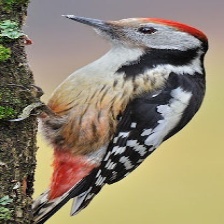
Species: DARJEELING WOODPECKER
Scientific name: DENDROCOPOS DARJELLENSIS